Minor Mappillai

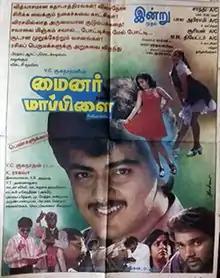
Poster

Minor Mappillai is a 1996 Indian Tamil-language comedy film directed by V. C. Guhanathan. The film stars Ajith Kumar, Ranjith, newcomer Rajkumar, Subhashri, and Keerthana in lead roles; Srividya, Vadivelu, and Vivek appear in supporting roles. It was released on 28 June 1996. The film is a remake of the director's own Telugu film "Paruvu Prathishta" (1993).